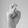
ASL letter: X